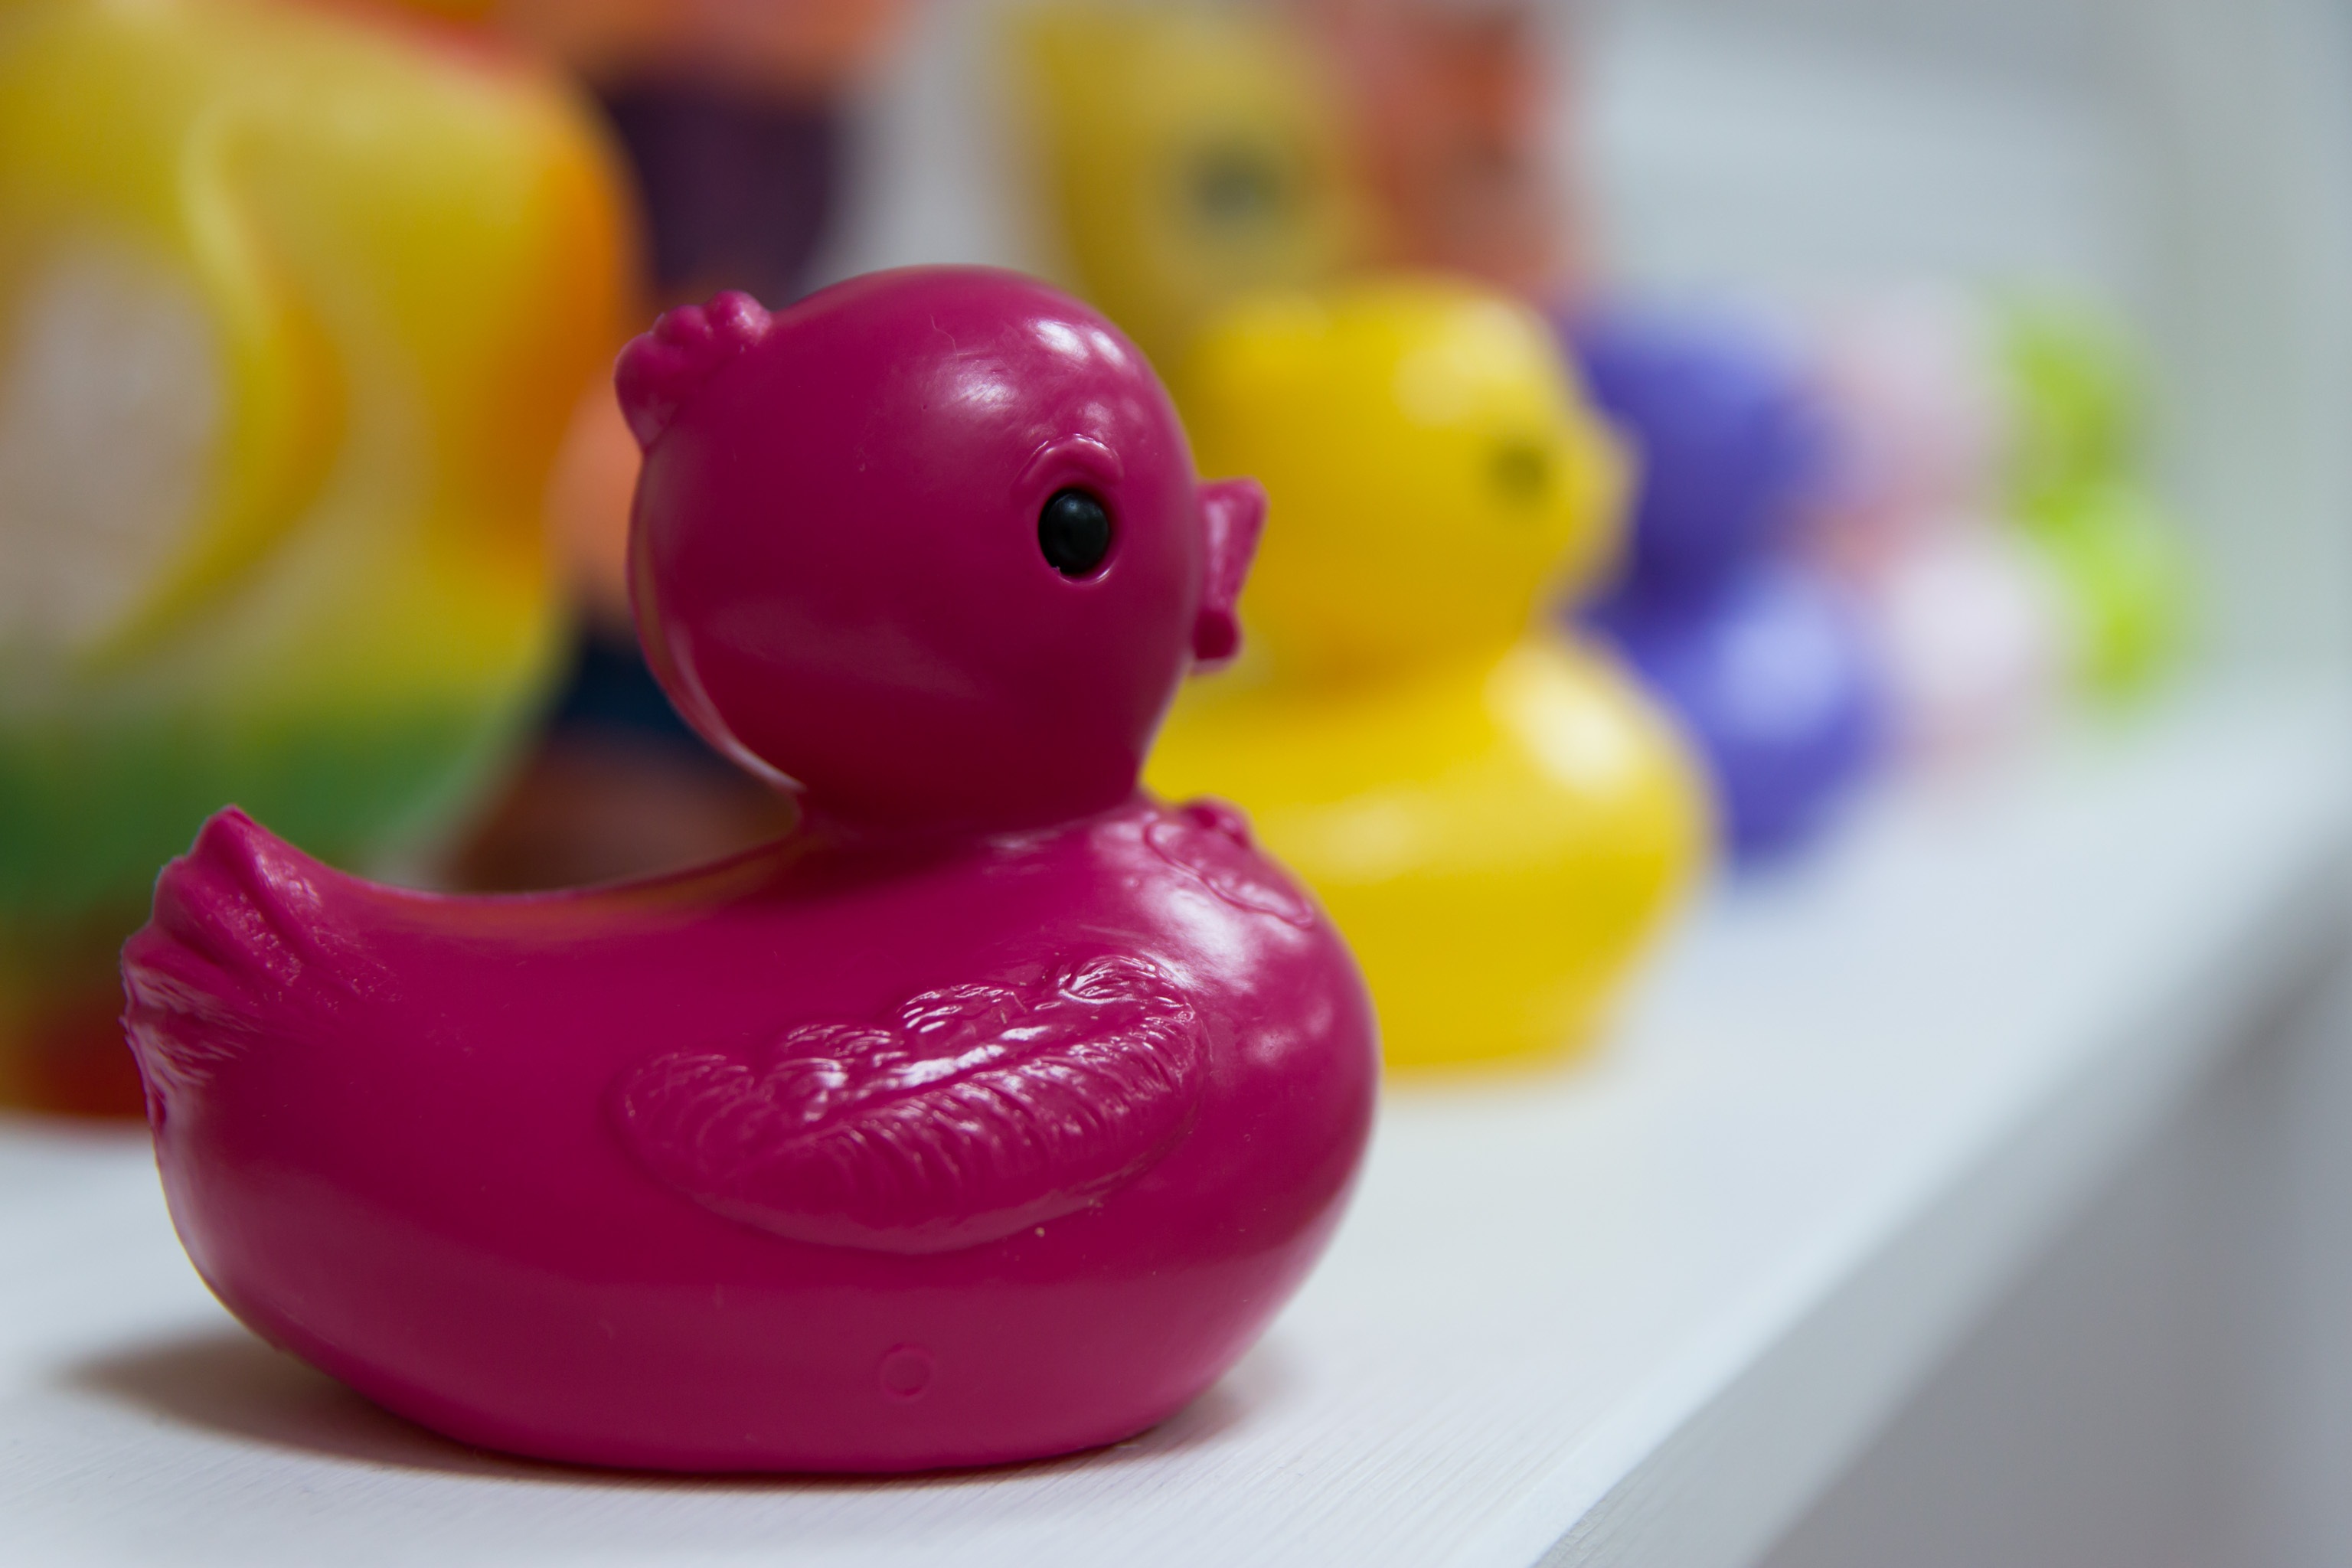
bird, pink, toy, childhood, duck, waterfowl, water bird, regiment, ducks geese and swans